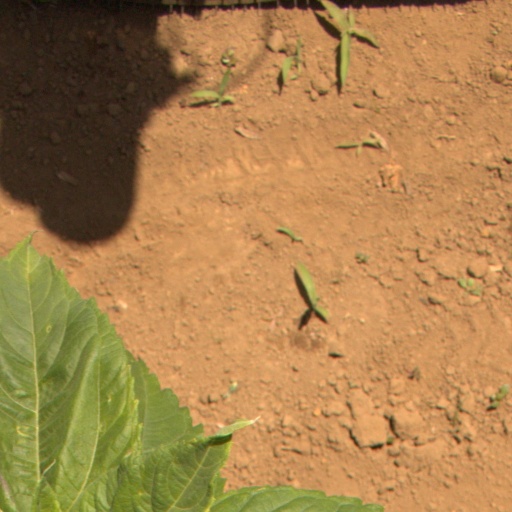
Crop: Jerusalem artichoke